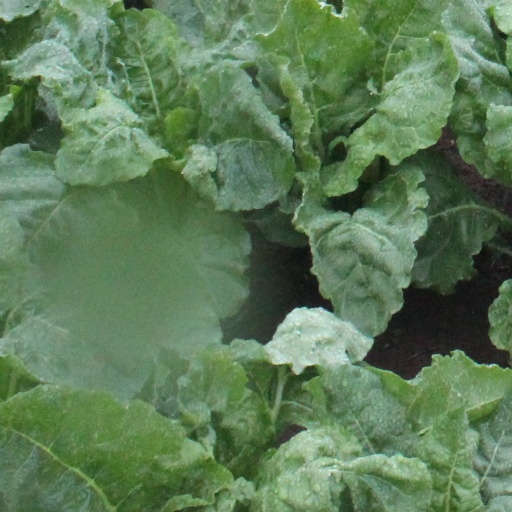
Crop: sugar beet